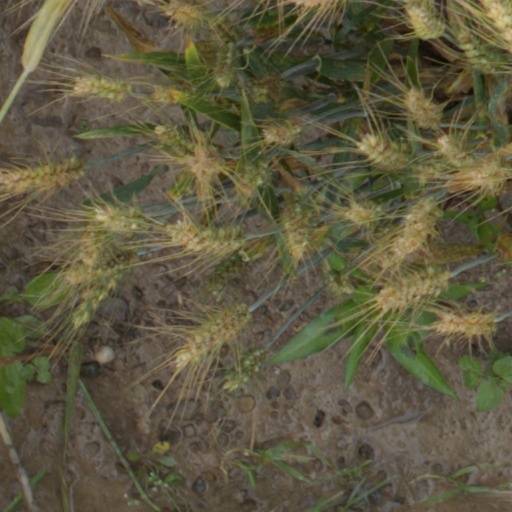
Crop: wheat